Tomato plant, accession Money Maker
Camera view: horizontal (90 deg, fisheye); turntable rotation: 120 degrees
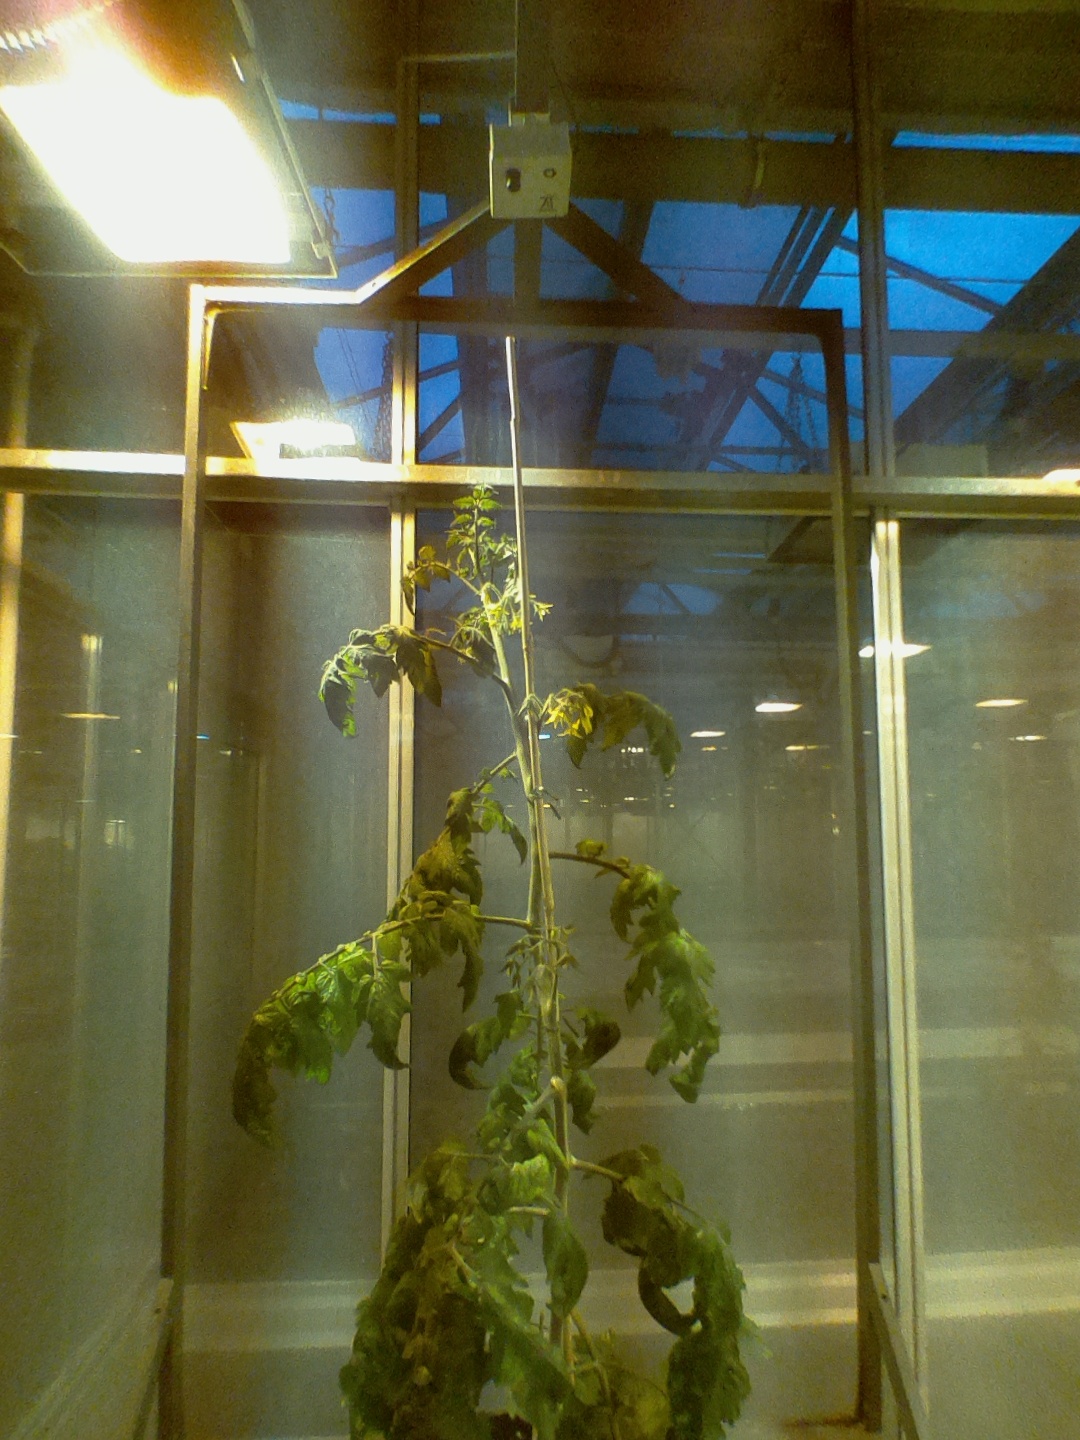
BBCH growth stage 69: End of flowering, 90%-100% of flowers open, more petals falling